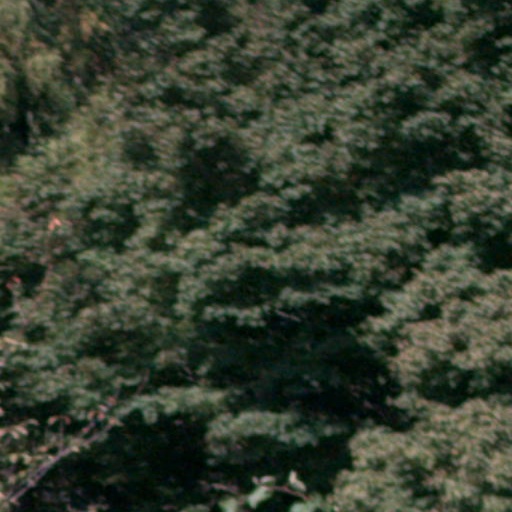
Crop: cassava